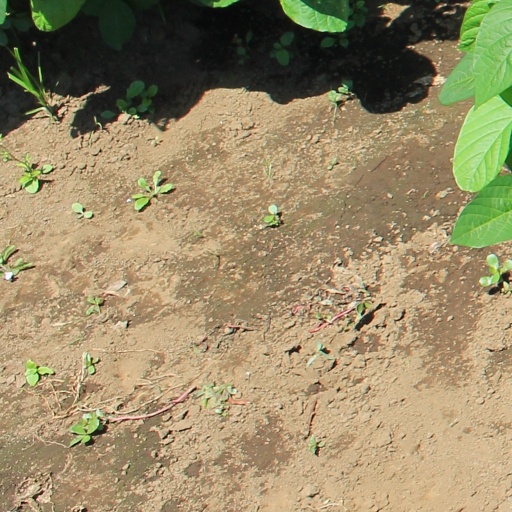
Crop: soybean